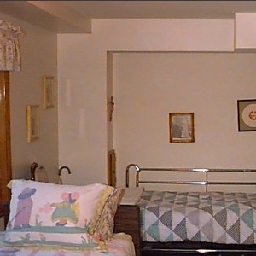
Room type: bedroom